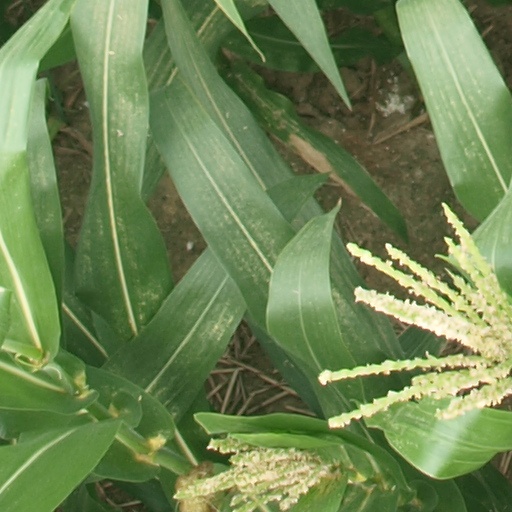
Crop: maize; corn